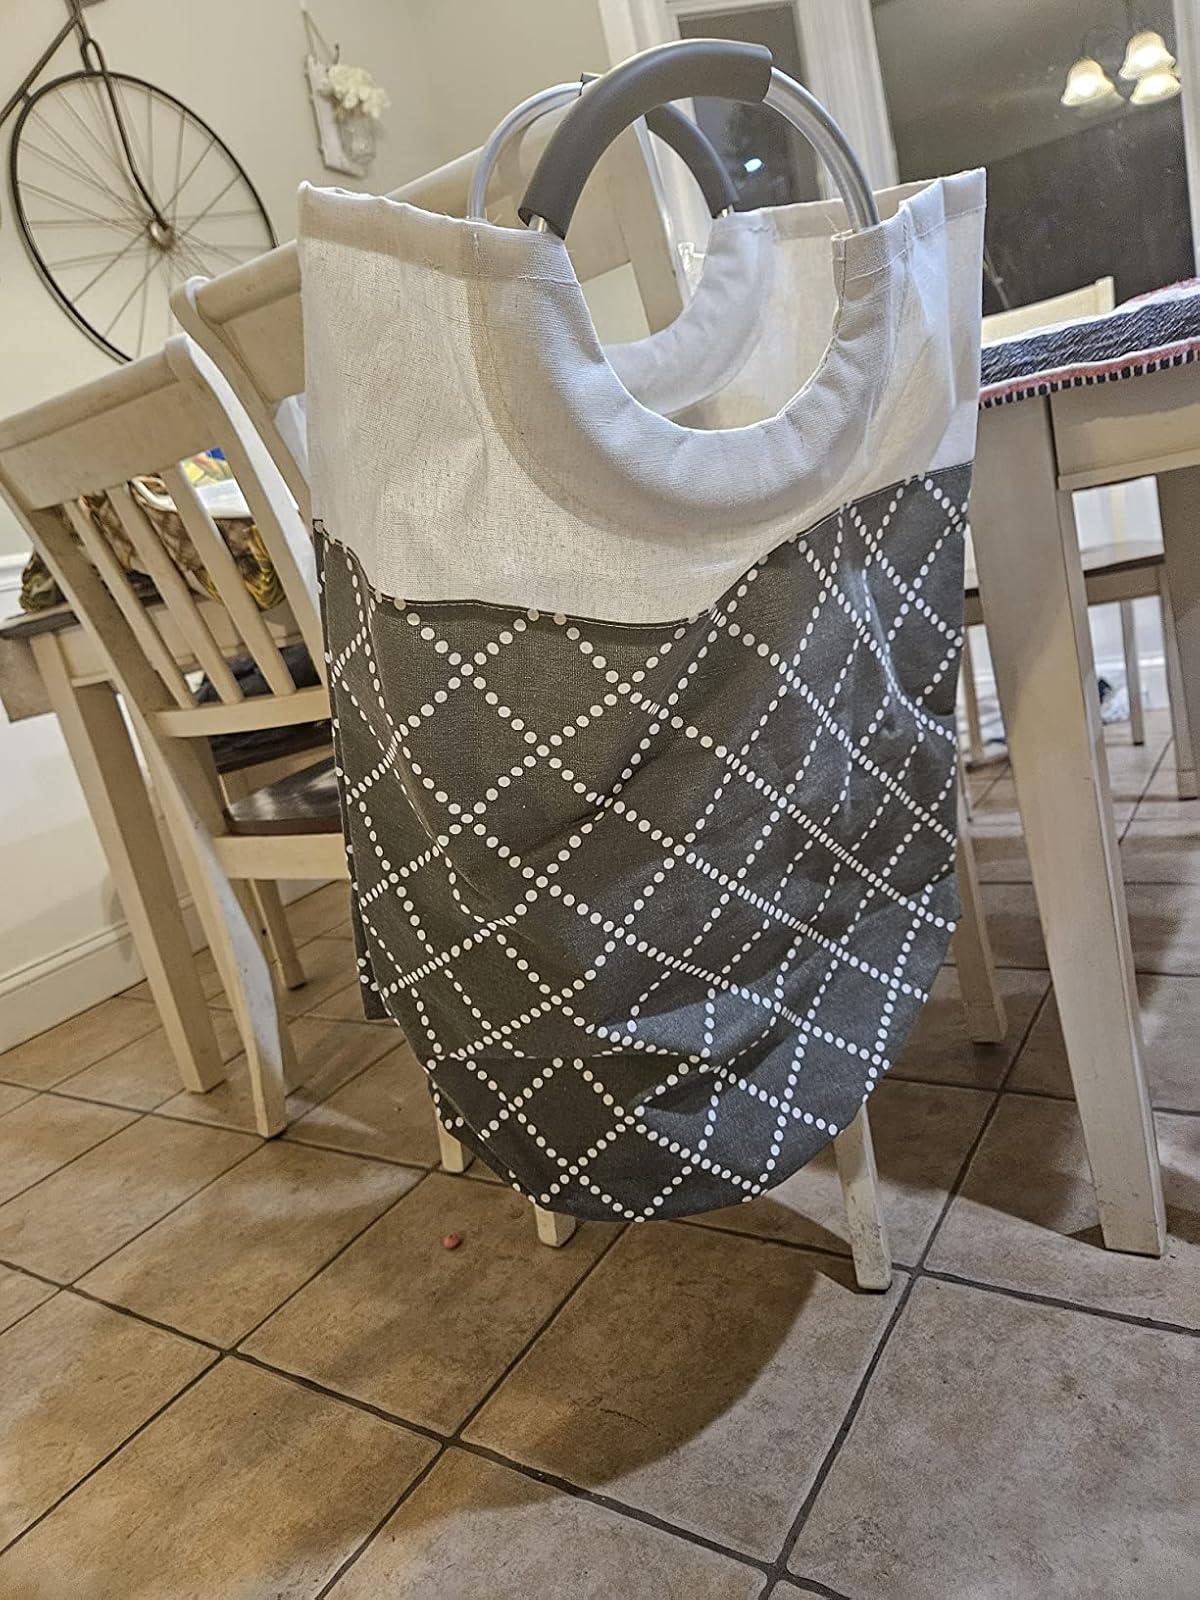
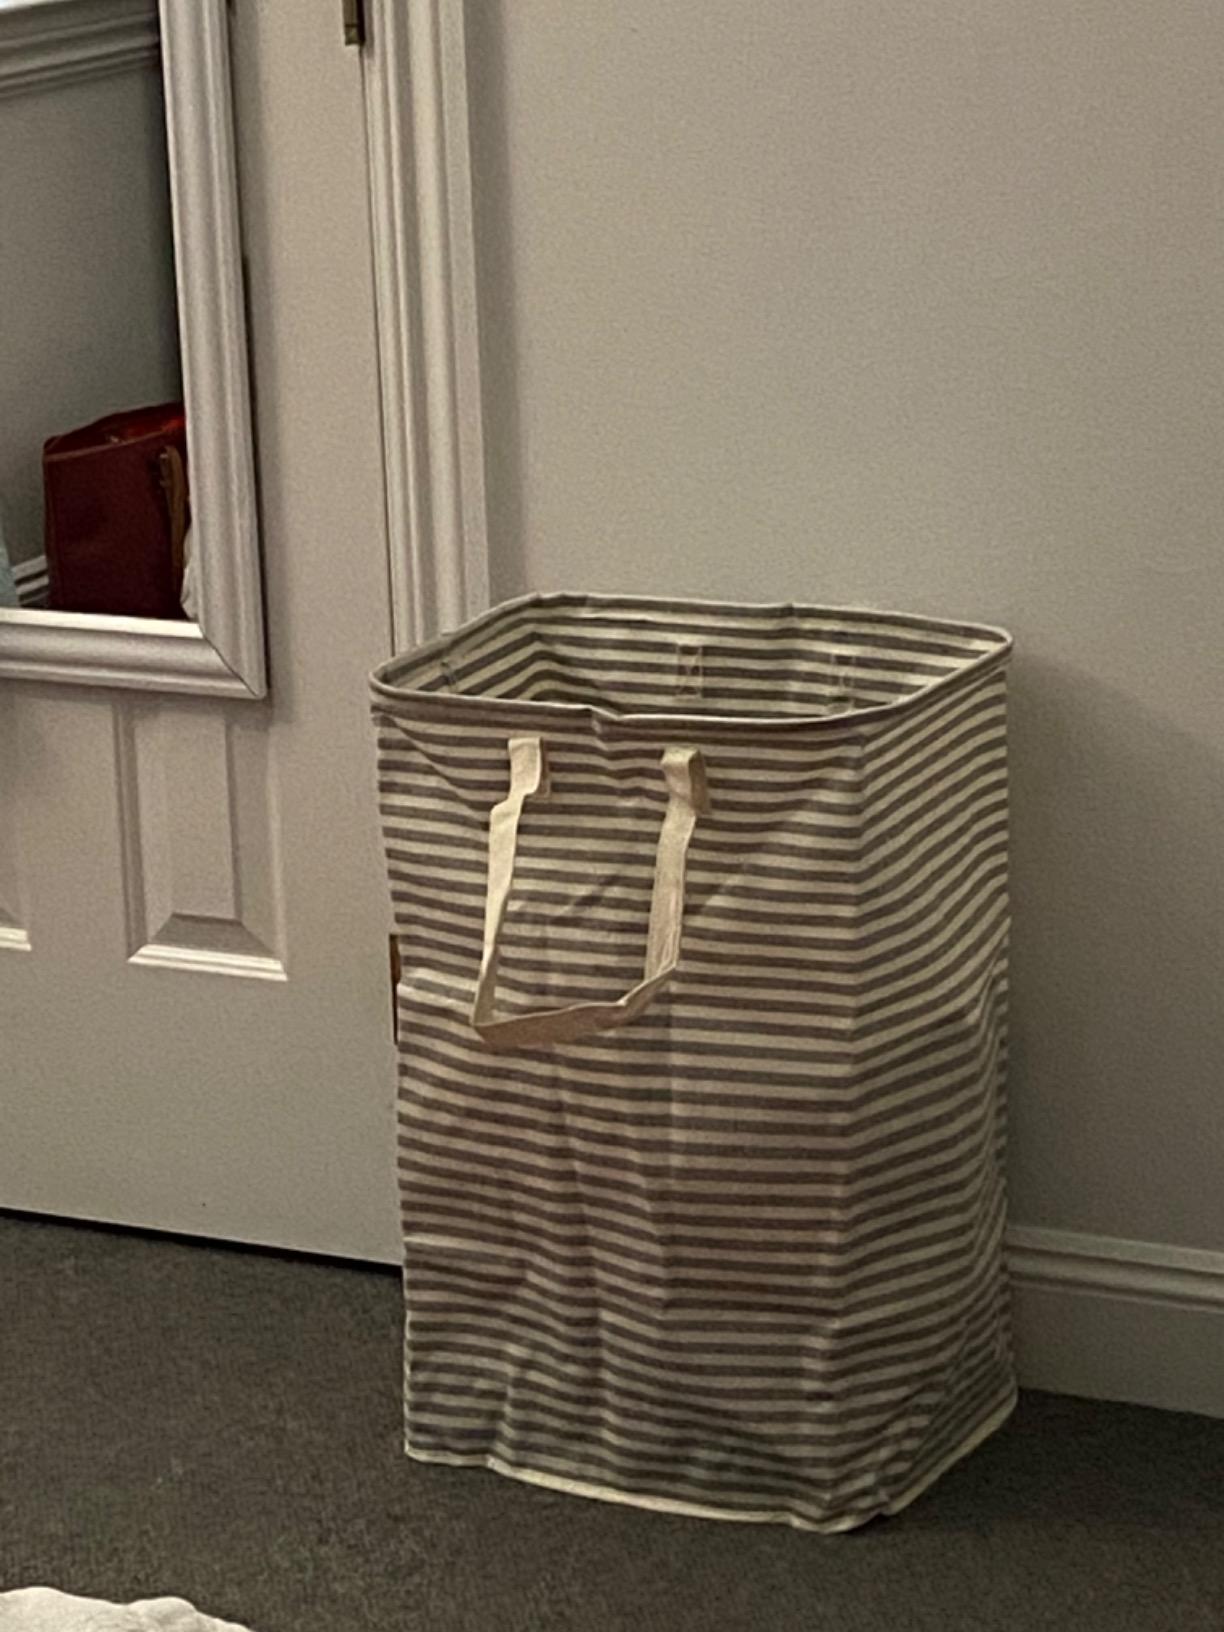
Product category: items_hamper
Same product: no